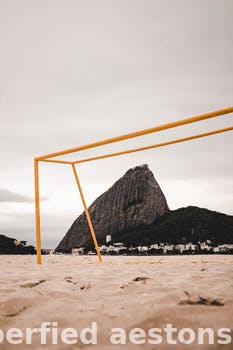
Label: Watermark